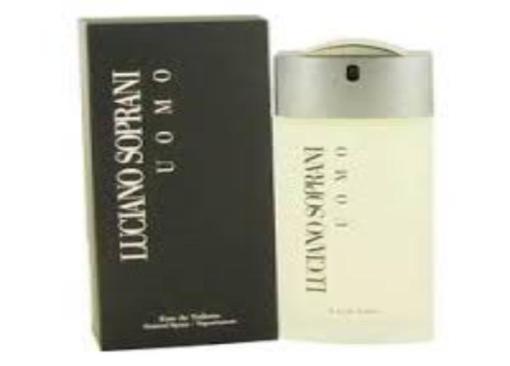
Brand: luciano soprani
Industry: Clothes